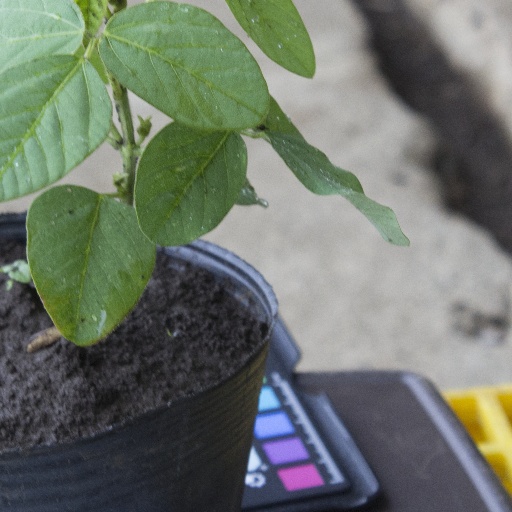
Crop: soybean